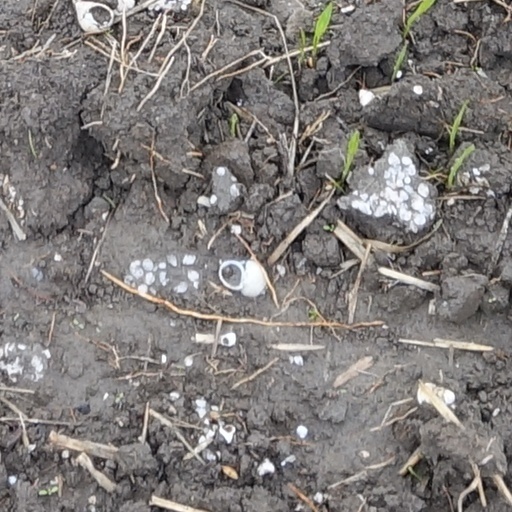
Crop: wheat